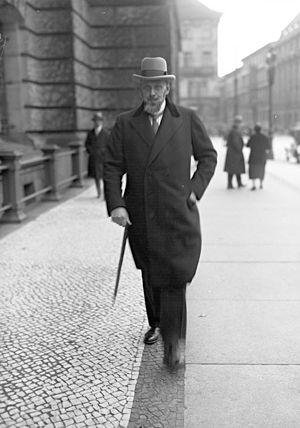
Johann Viktor Bredt est un homme politique allemand, né le 2 mars 1879 à Barmen, actuellement district de Wuppertal, et mort le 12 décembre 1940 à Marbourg.